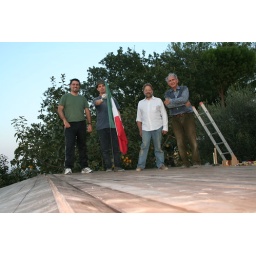
Roof building in Farm's house (16 ottobre 2006)